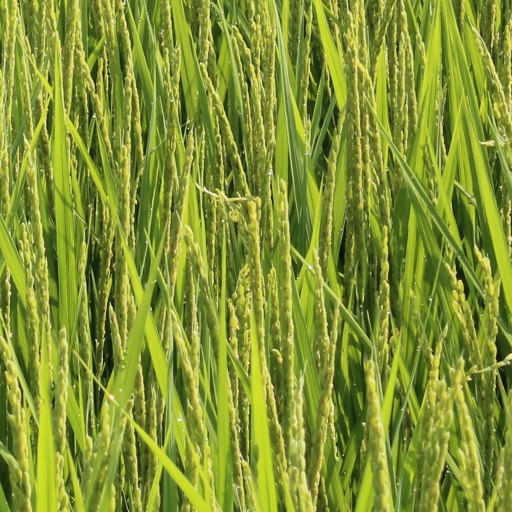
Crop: rice